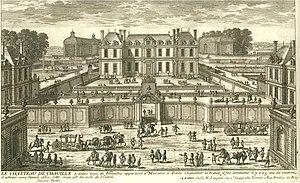
Le château de Chaville du côté de l'entrée, vers 1680. Pérelle.
Le château de Chaville est un château détruit, qui se trouvait situé sur la commune de Chaville, et dont la somptuosité des jardins était réputée à la fin du XVIIᵉ siècle. Cinq châteaux différents se sont succédé dans le temps, plus ou moins au même emplacement.